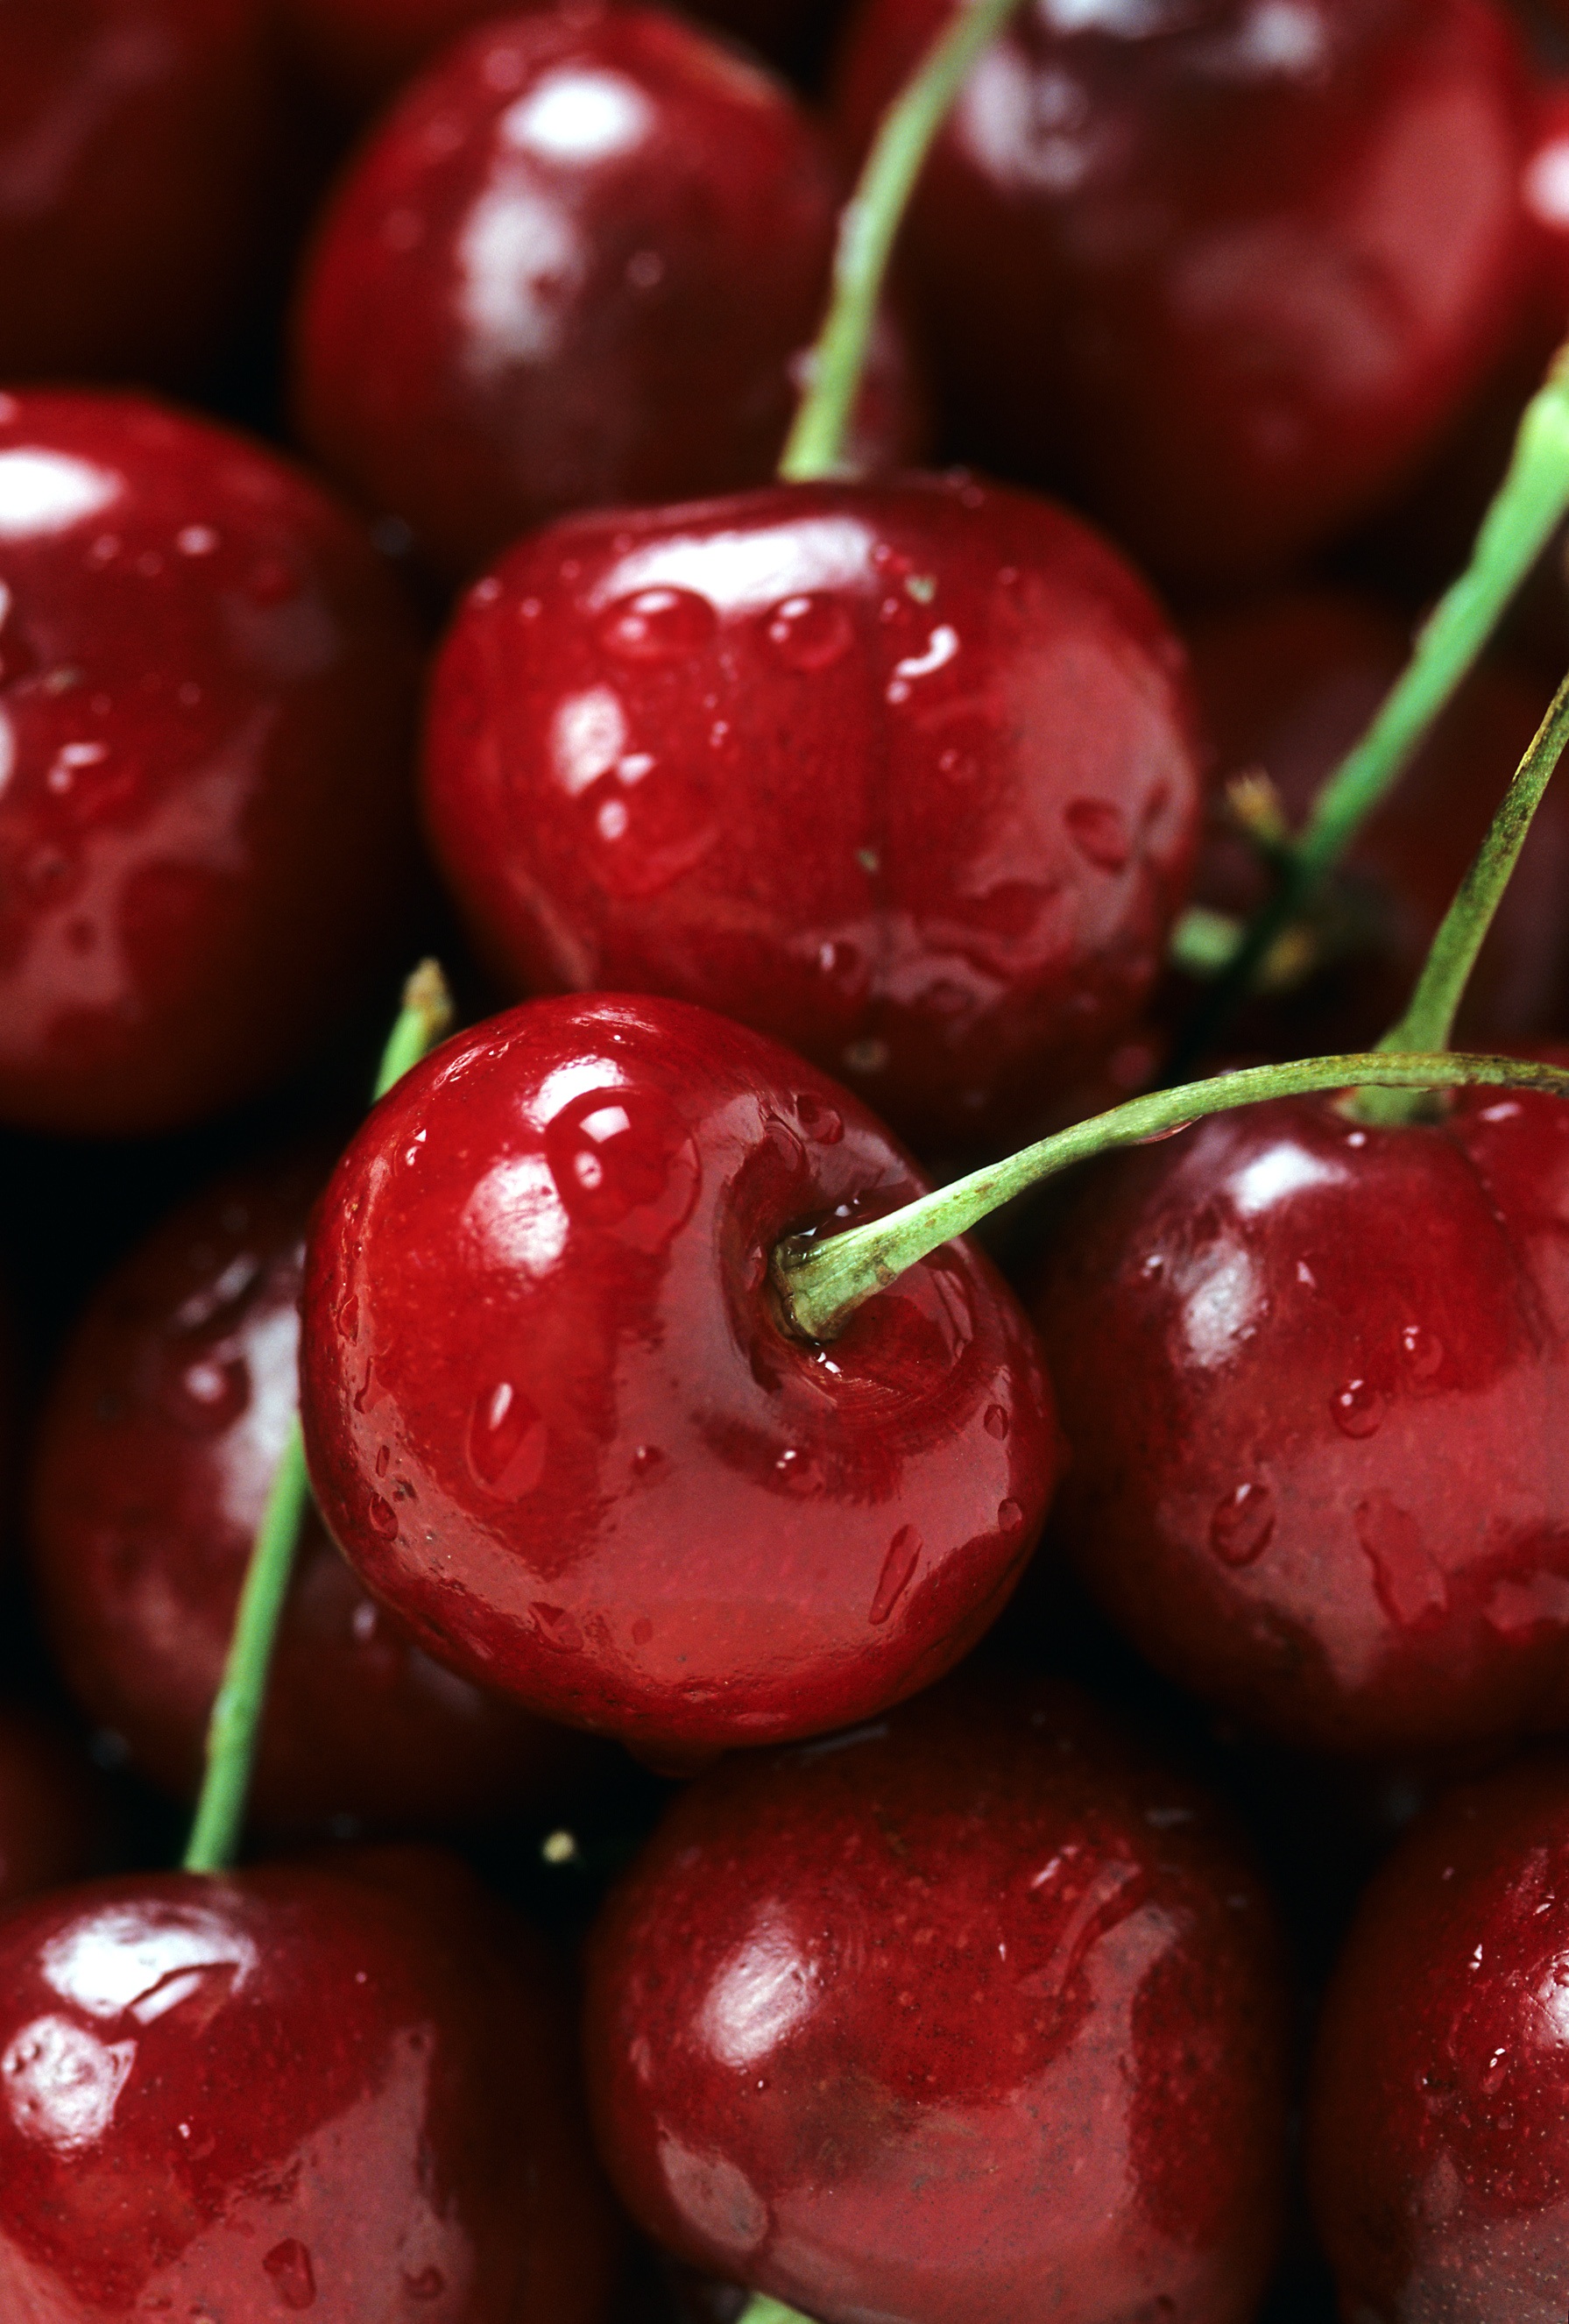
plant, fruit, berry, sweet, stem, ripe, food, red, ingredient, produce, macro, fresh, juicy, cranberry, raw, shiny, cherry, harvested, flowering plant, rose family, acerola, malpighia, bing cherries, land plant, rose order, zante currant